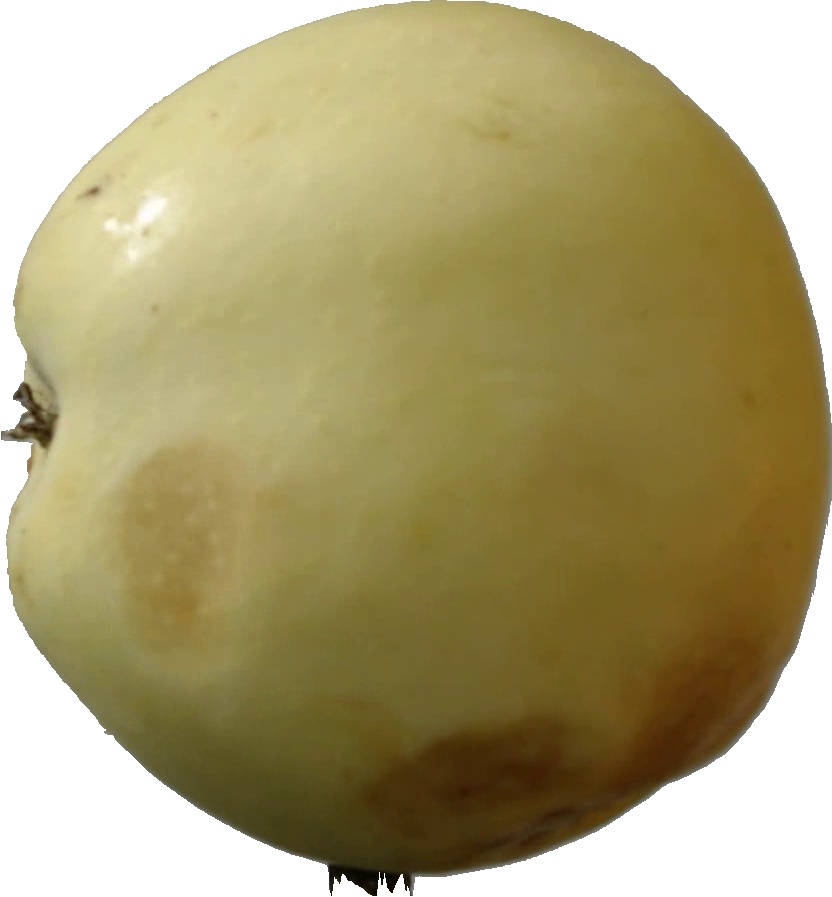
Label: apple_hit_1